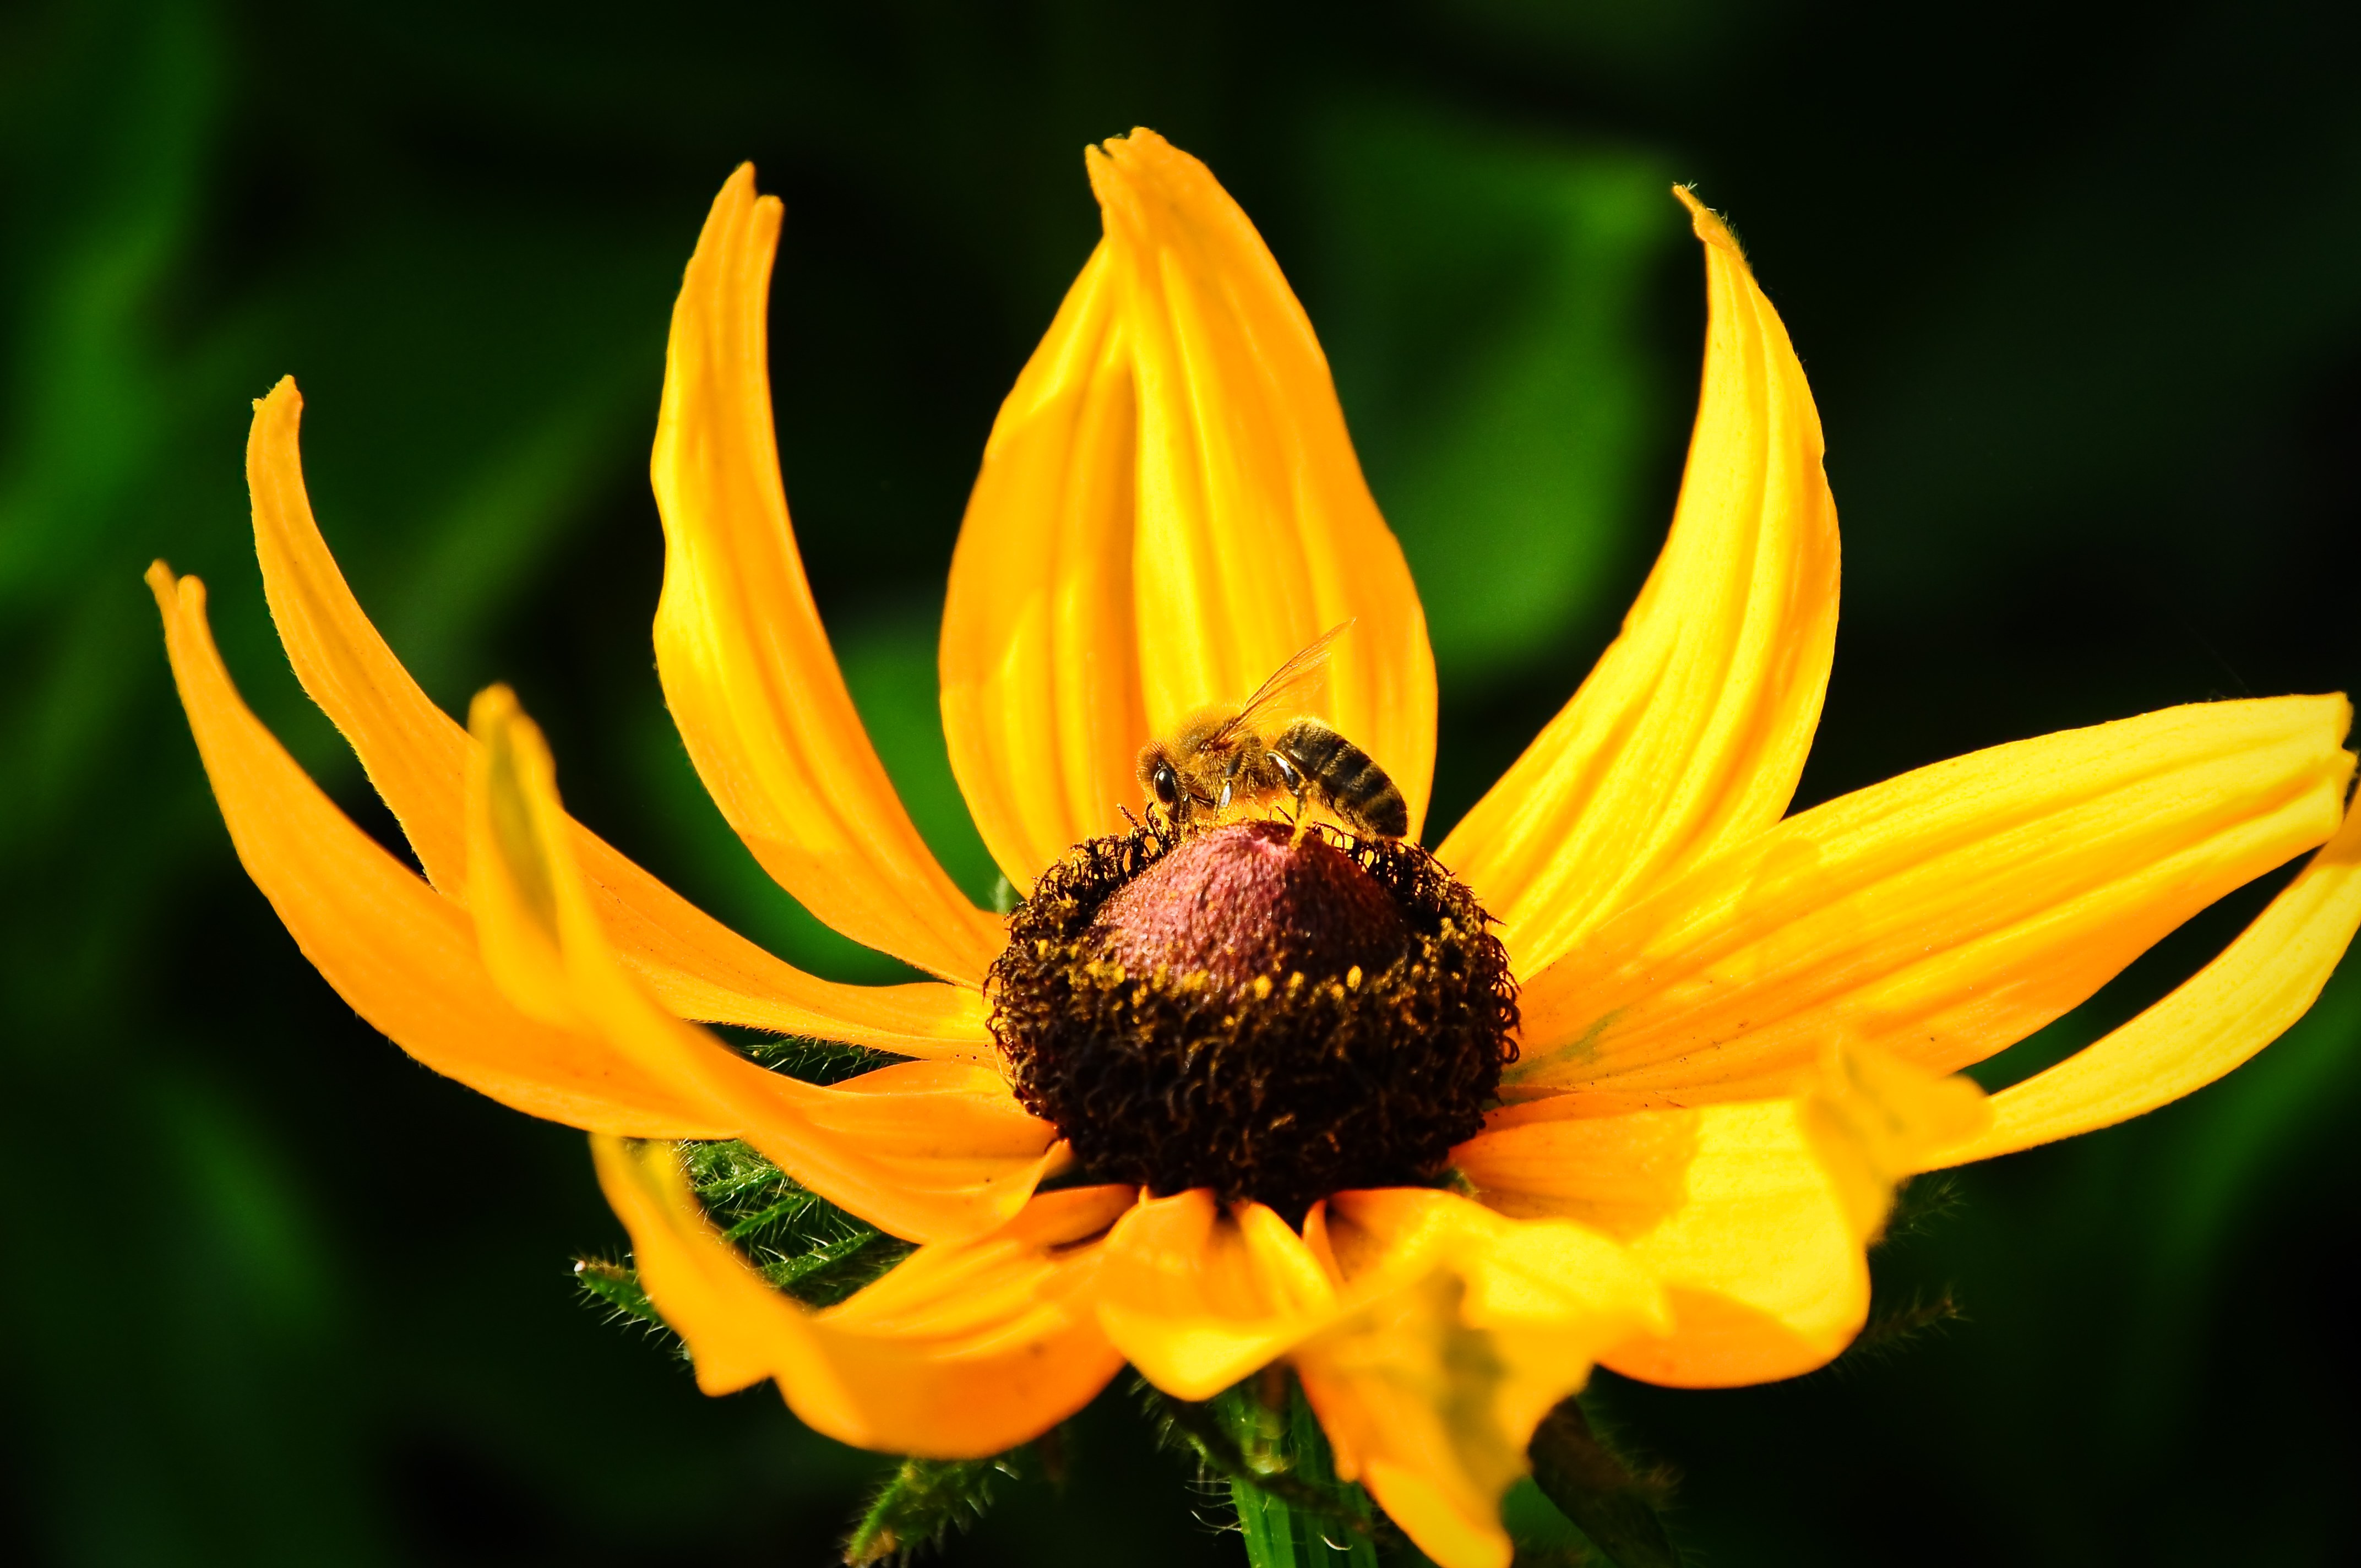
nature, plant, meadow, flower, petal, fly, wildlife, macro, botany, colorful, yellow, closeup, flora, season, sunflower, wildflower, flowers, close up, outdoors, animals, insects, wasp, nectar, bees, macro photography, flowering plant, daisy family, plant stem, land plant